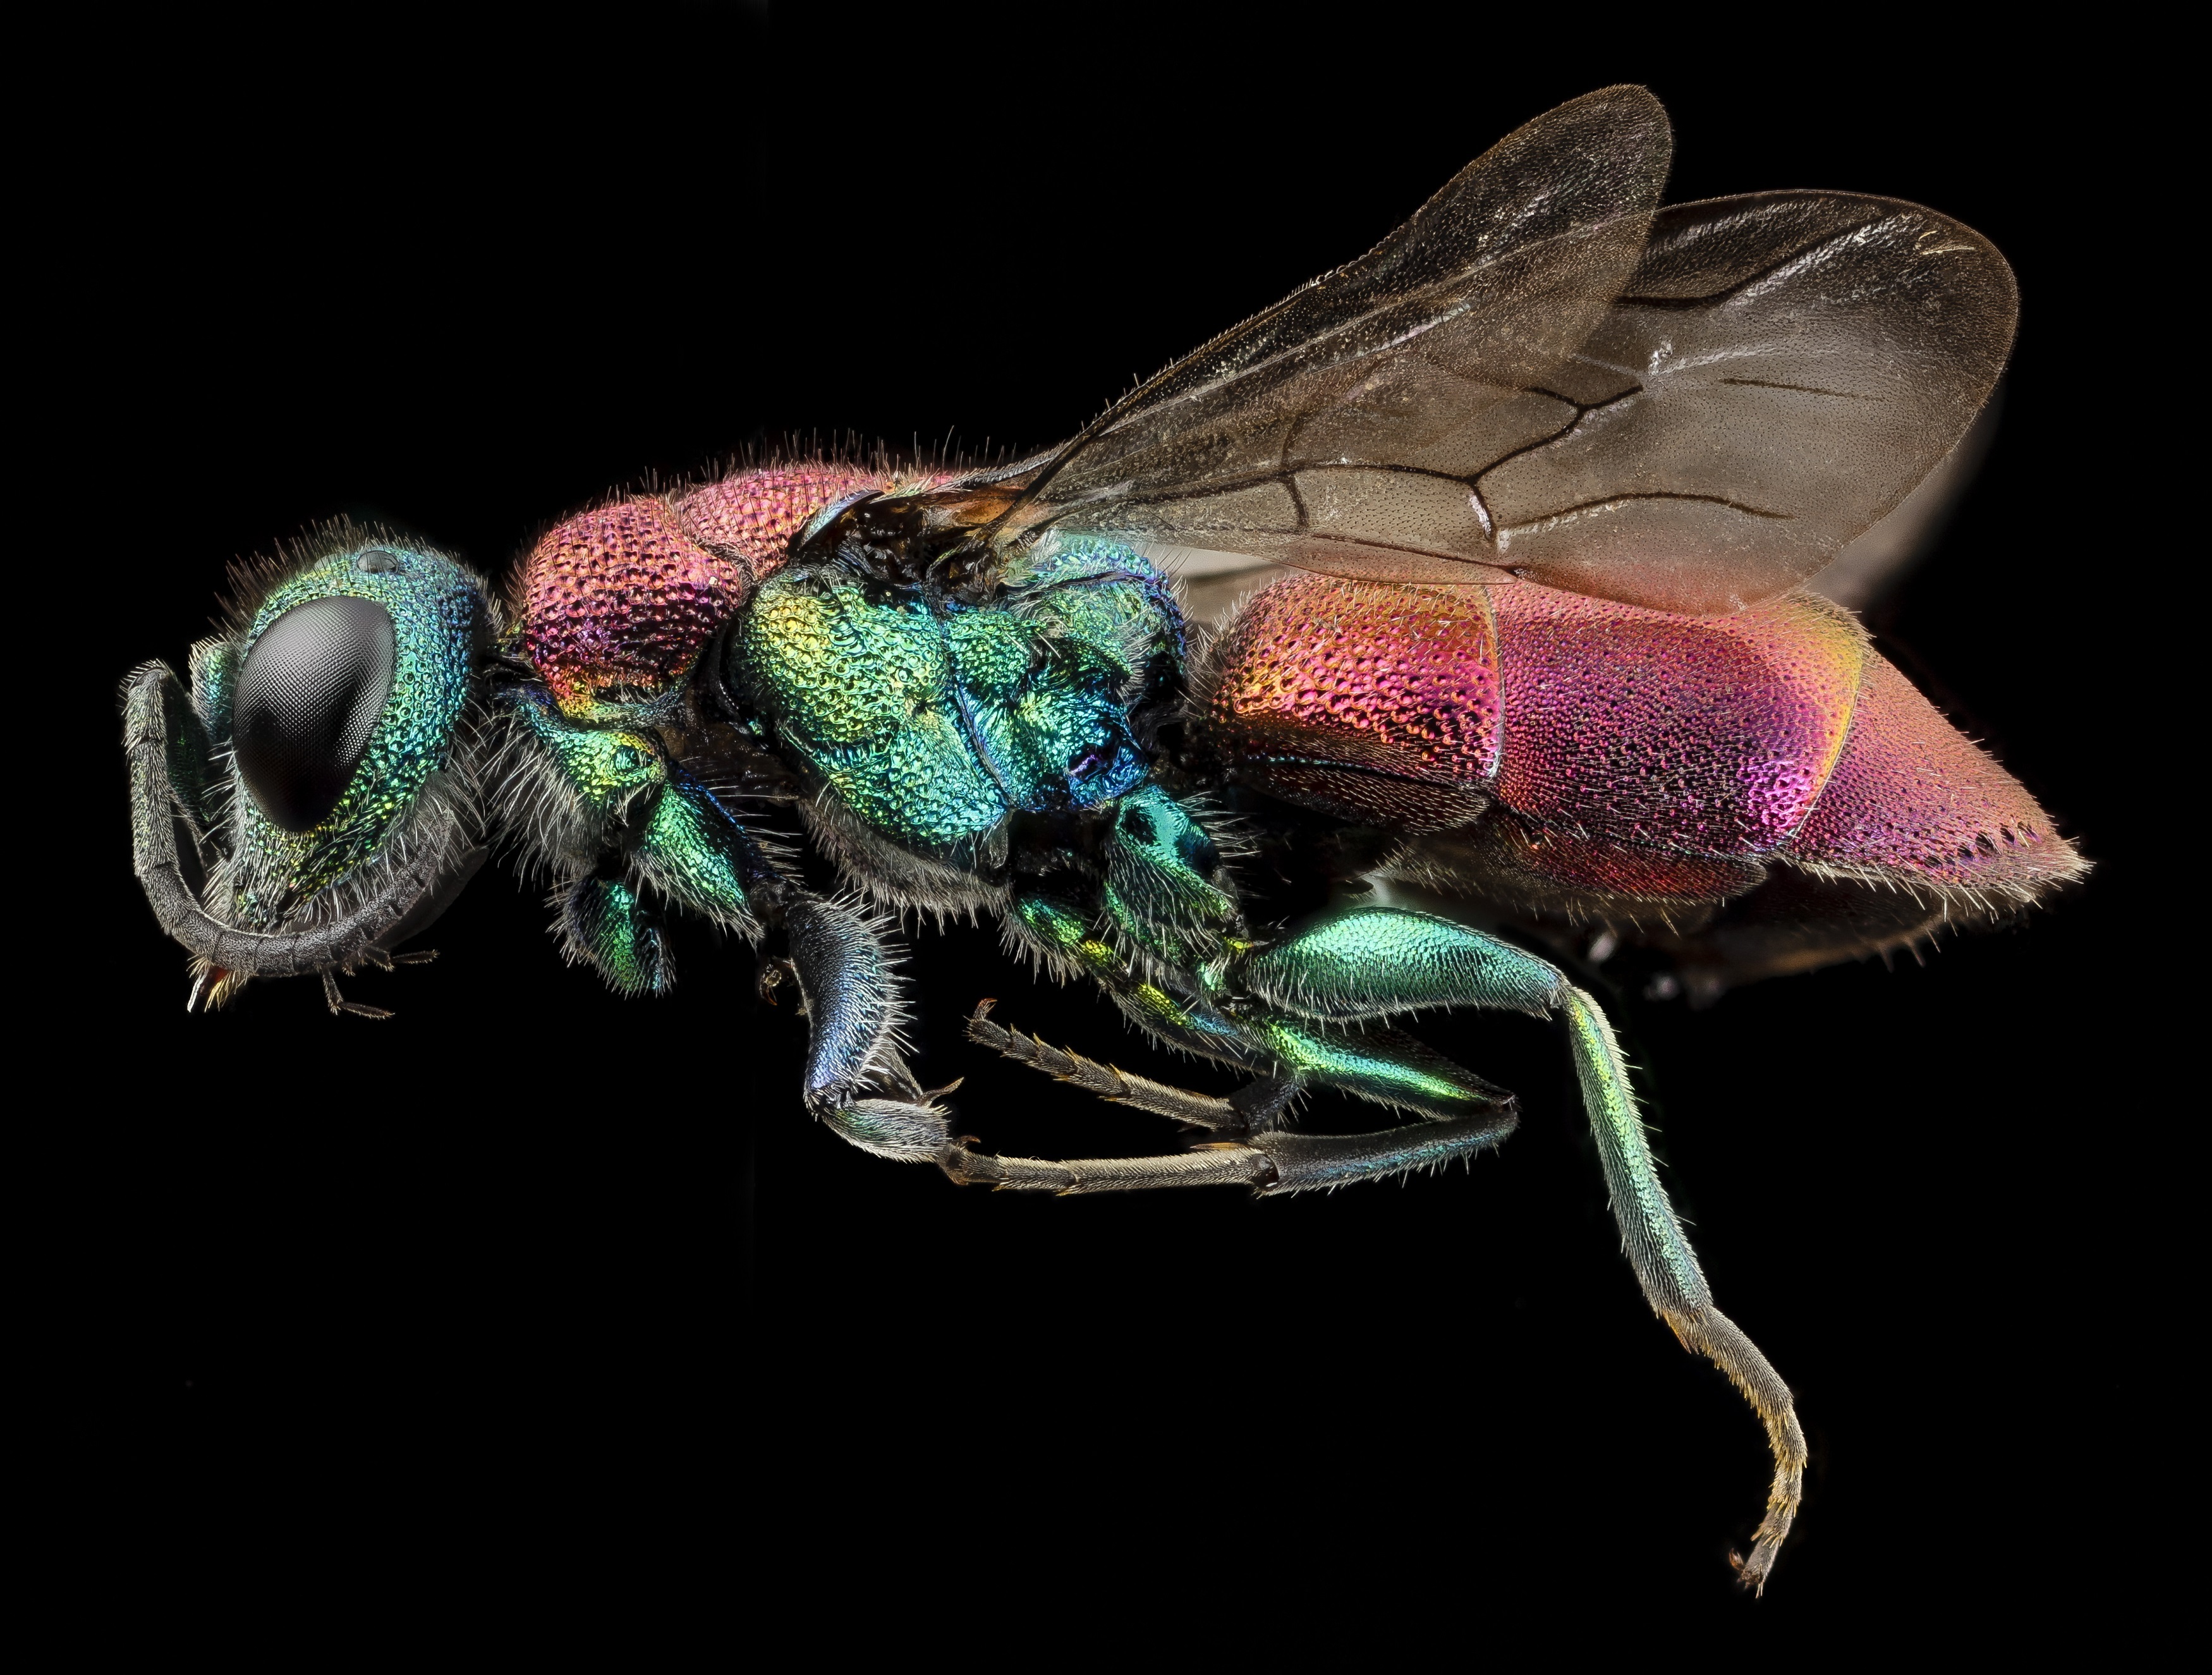
nature, photography, fly, profile, wildlife, insect, macro, moth, fauna, invertebrate, close up, wings, macro photography, organism, arthropod, moths and butterflies, u s geological survey, rubytail wasp